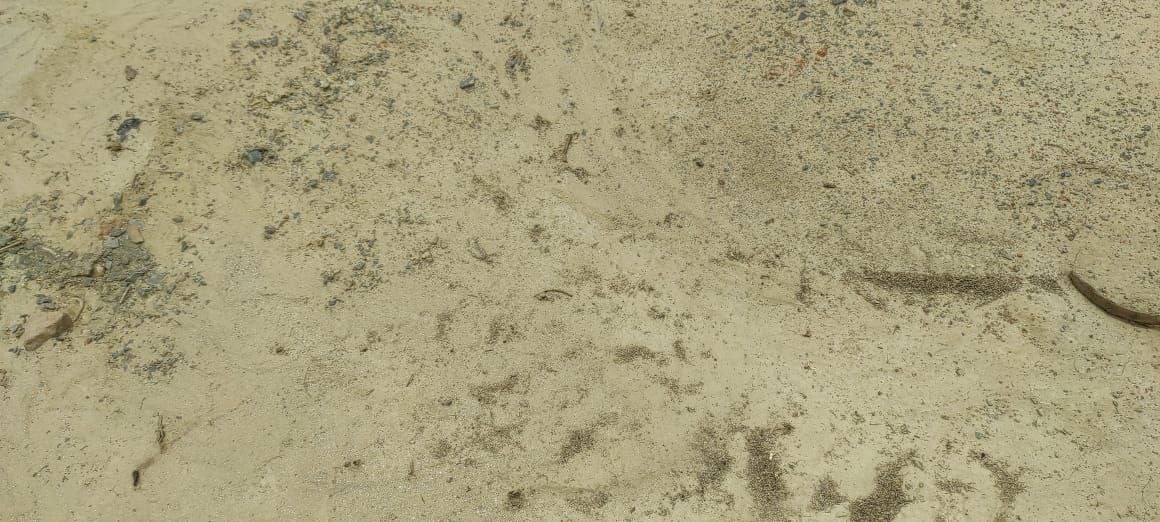
Soil type: Alluvial soil